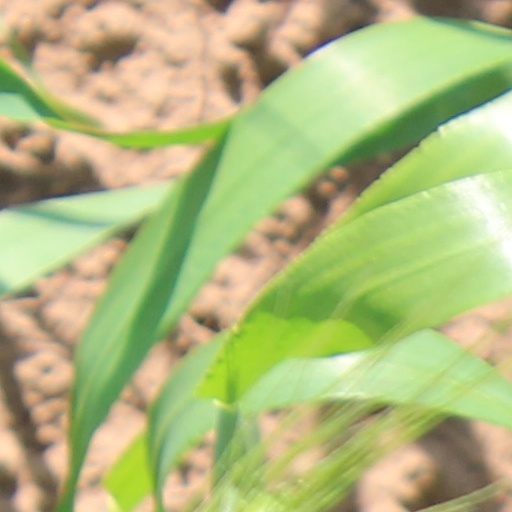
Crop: wheat